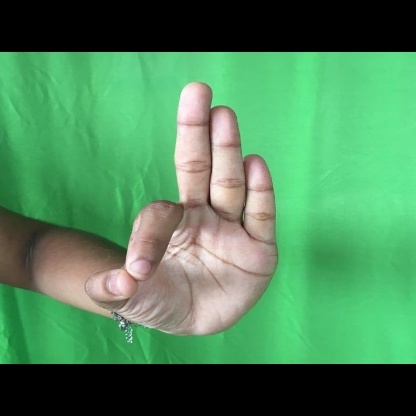
Mudra: Aralam